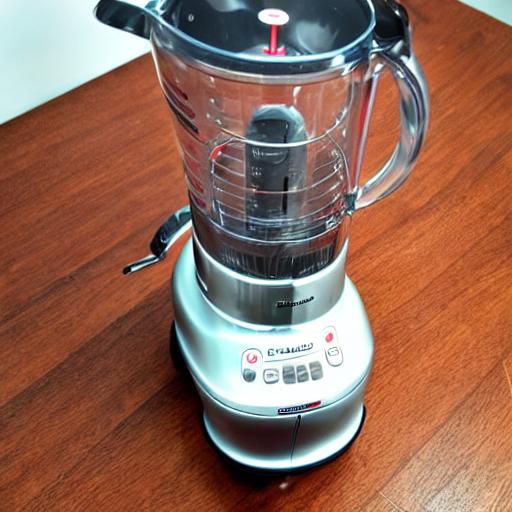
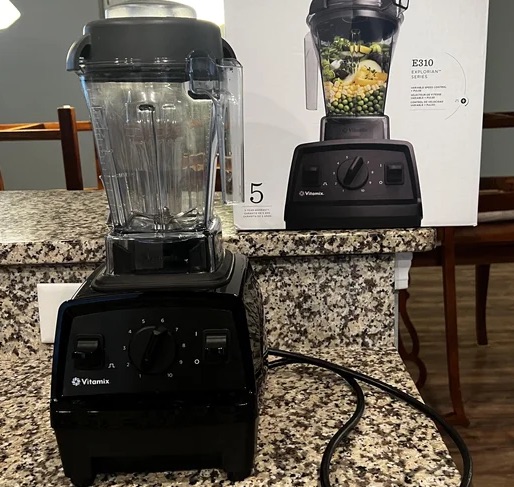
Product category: items_blender
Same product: no